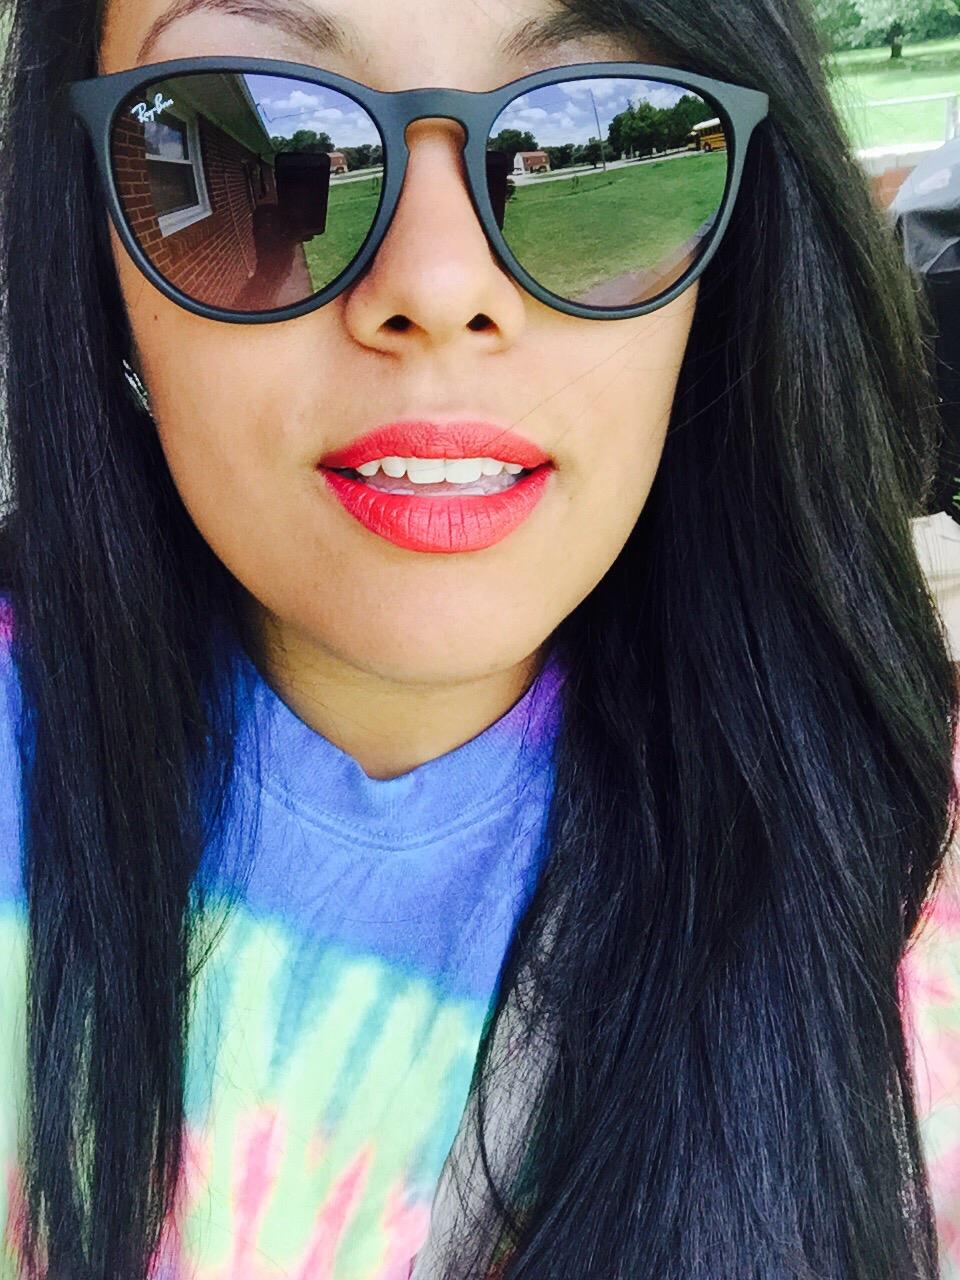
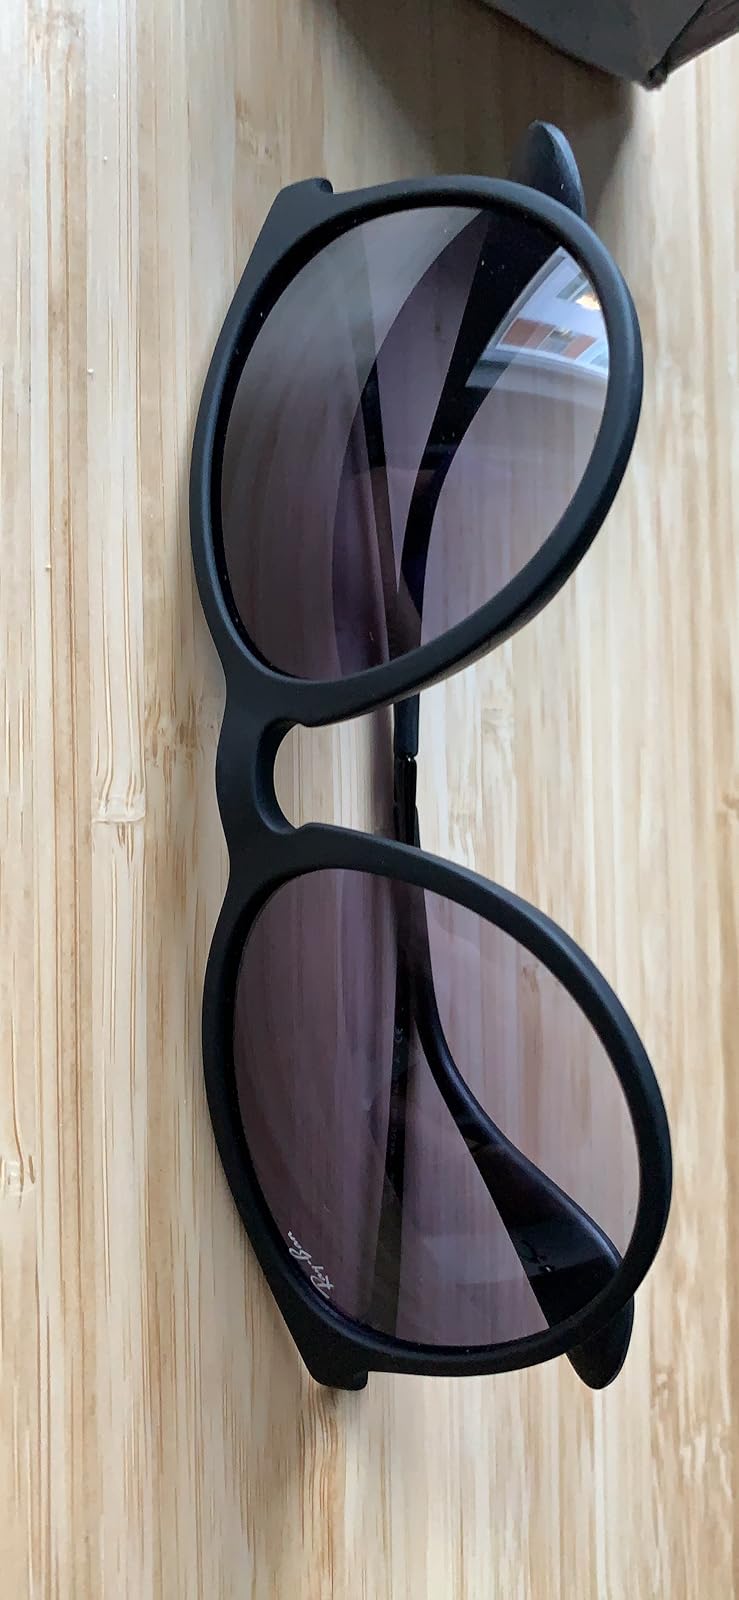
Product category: accessories_sunglasses
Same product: yes